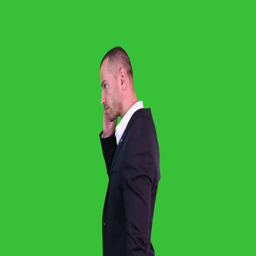
the man speaking on the phone on a green background